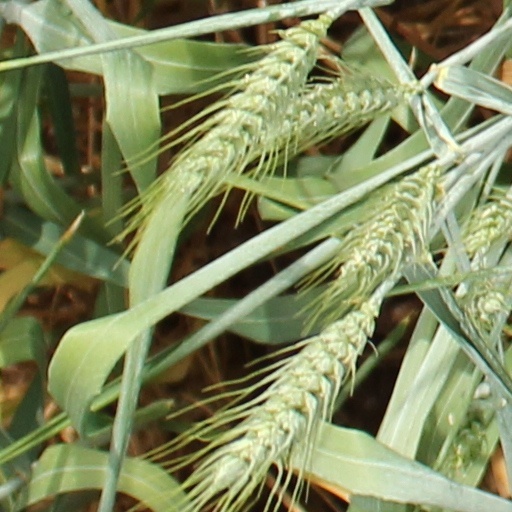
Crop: wheat